Lefter Küçükandonyadis

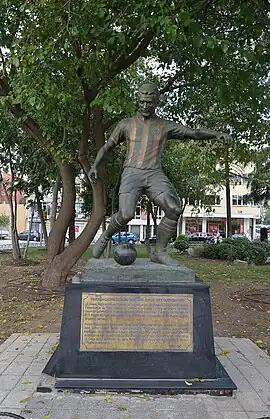
Statue of Lefter Küçükandonyadis at Yoğurtçu Park, close to Şükrü Saracoğlu Stadium, in Kadıköy, Istanbul

His statue was erected next to the Şükrü Saracoğlu Stadium in 2009. He was buried in the Greek Orthodox cemetery on his native island.